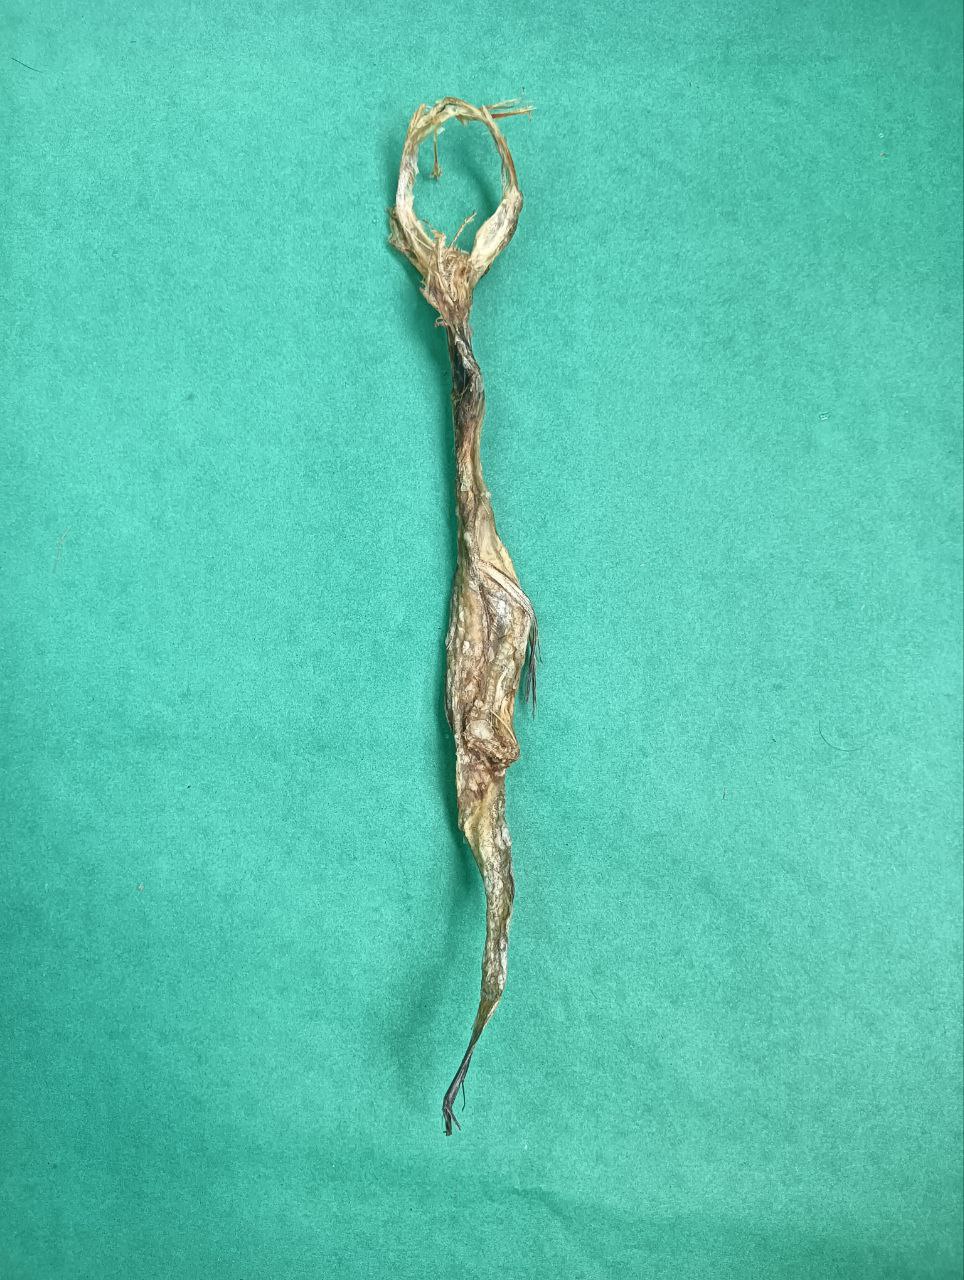
Species: Loitta